2011 Asian Winter Games medal table

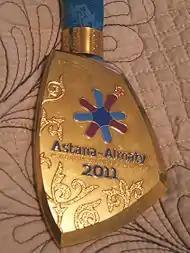
Gold medal.

The 2011 Asian Winter Games, officially known as the 7 Asian Winter Games, was a winter multi-sport event held in Astana and Almaty, Kazakhstan, from January 30 and to February 6, 2011. A total of 991 athletes representing 26 National Olympic Committees (NOCs) participated in these games, competing in 69 events from 11 different sports and disciplines.